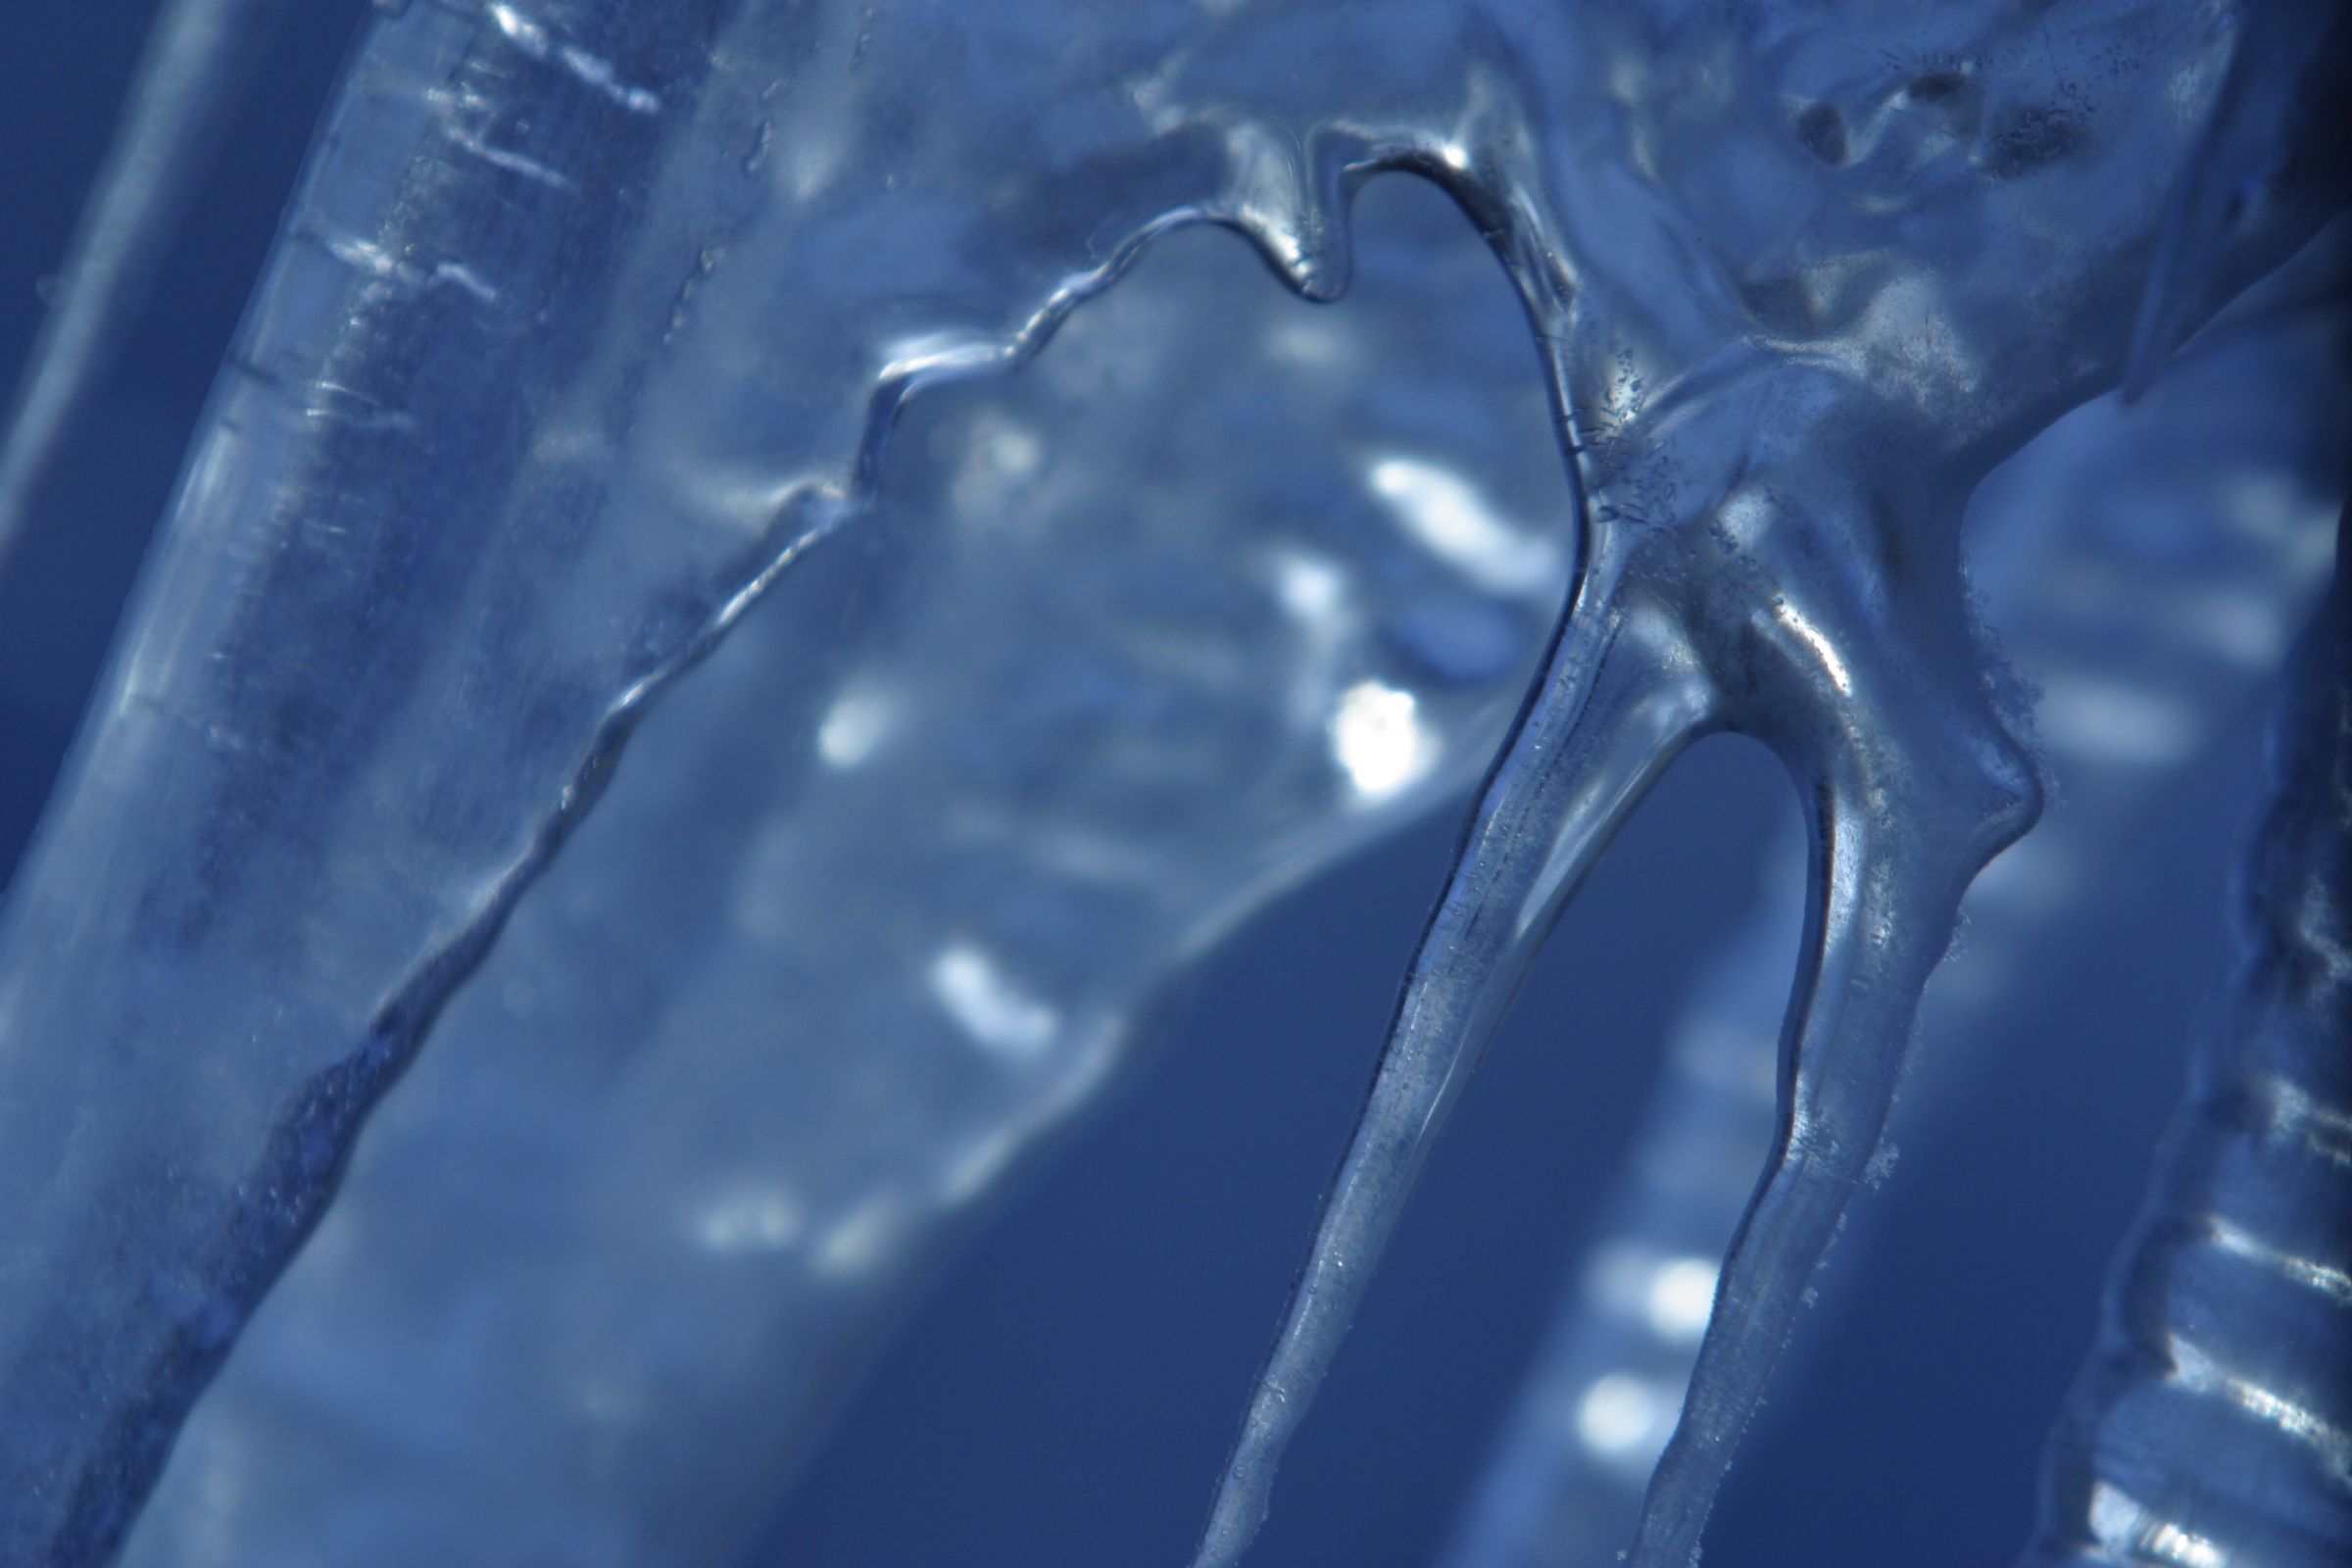
water, drop, liquid, sunlight, leaf, flower, ice, reflection, frozen, blue, close up, freezing, macro photography